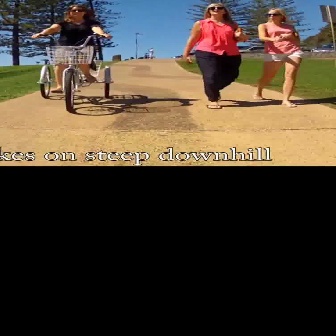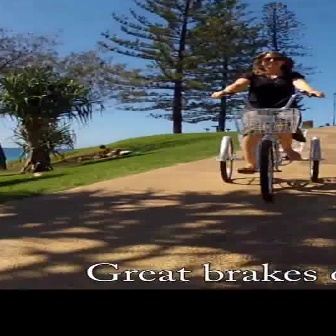
  Please identify the target specified by the bounding box [32,32,112,112] in the first image and locate it in the second image. Return the coordinates in [x_min,y_min,x_max,y_max] format.
Answer: [211,88,325,202]